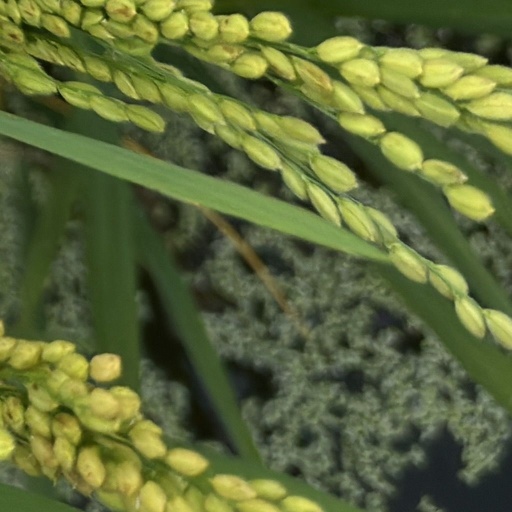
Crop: rice